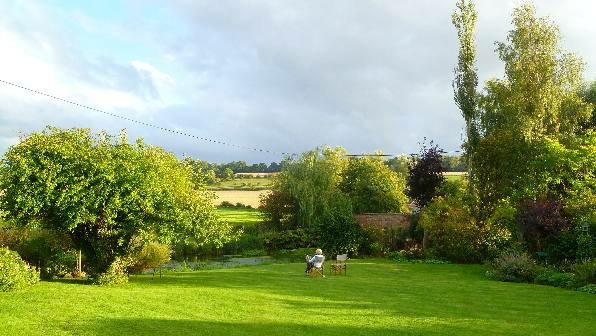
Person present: No